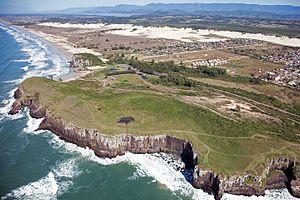
Les conflits d'intérêts lors de l'édition de Wikipédia surviennent lorsque des contributions sont faites pour mettre en avant des intérêts personnels plutôt que ceux de ce projet d'encyclopédie. Plusieurs organisations et individus ont tenté de modifier ainsi des articles du site. En conséquence, le projet s'est doté de plusieurs règles visant à contrer ce biais et à maintenir la neutralité de point de vue.
The North Face, Inc. est une société fondée par Douglas Tompkins, militant écologiste, spécialisée dans les vêtements et accessoires de sport, majoritairement orientée vers les activités de montagne, ainsi que le trail en complément dont il a sponsorisé pendant douze ans l'une des plus célèbres courses mondiales, l'Ultra-Trail du Mont-Blanc.